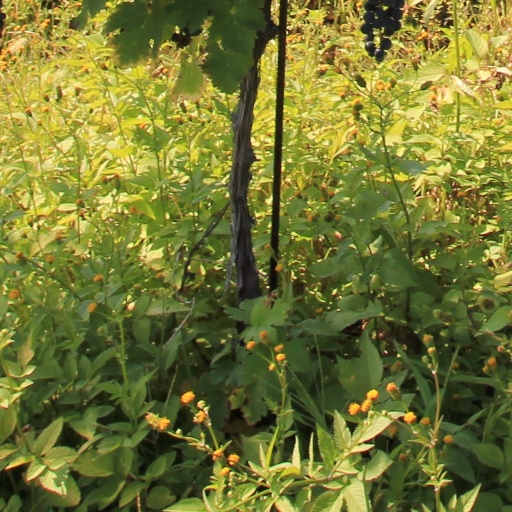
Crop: grape